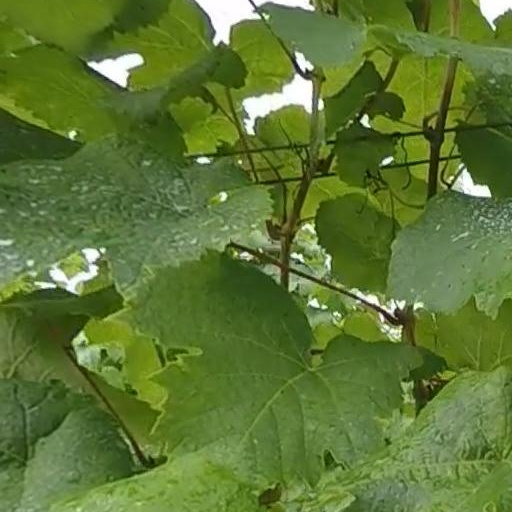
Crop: grape